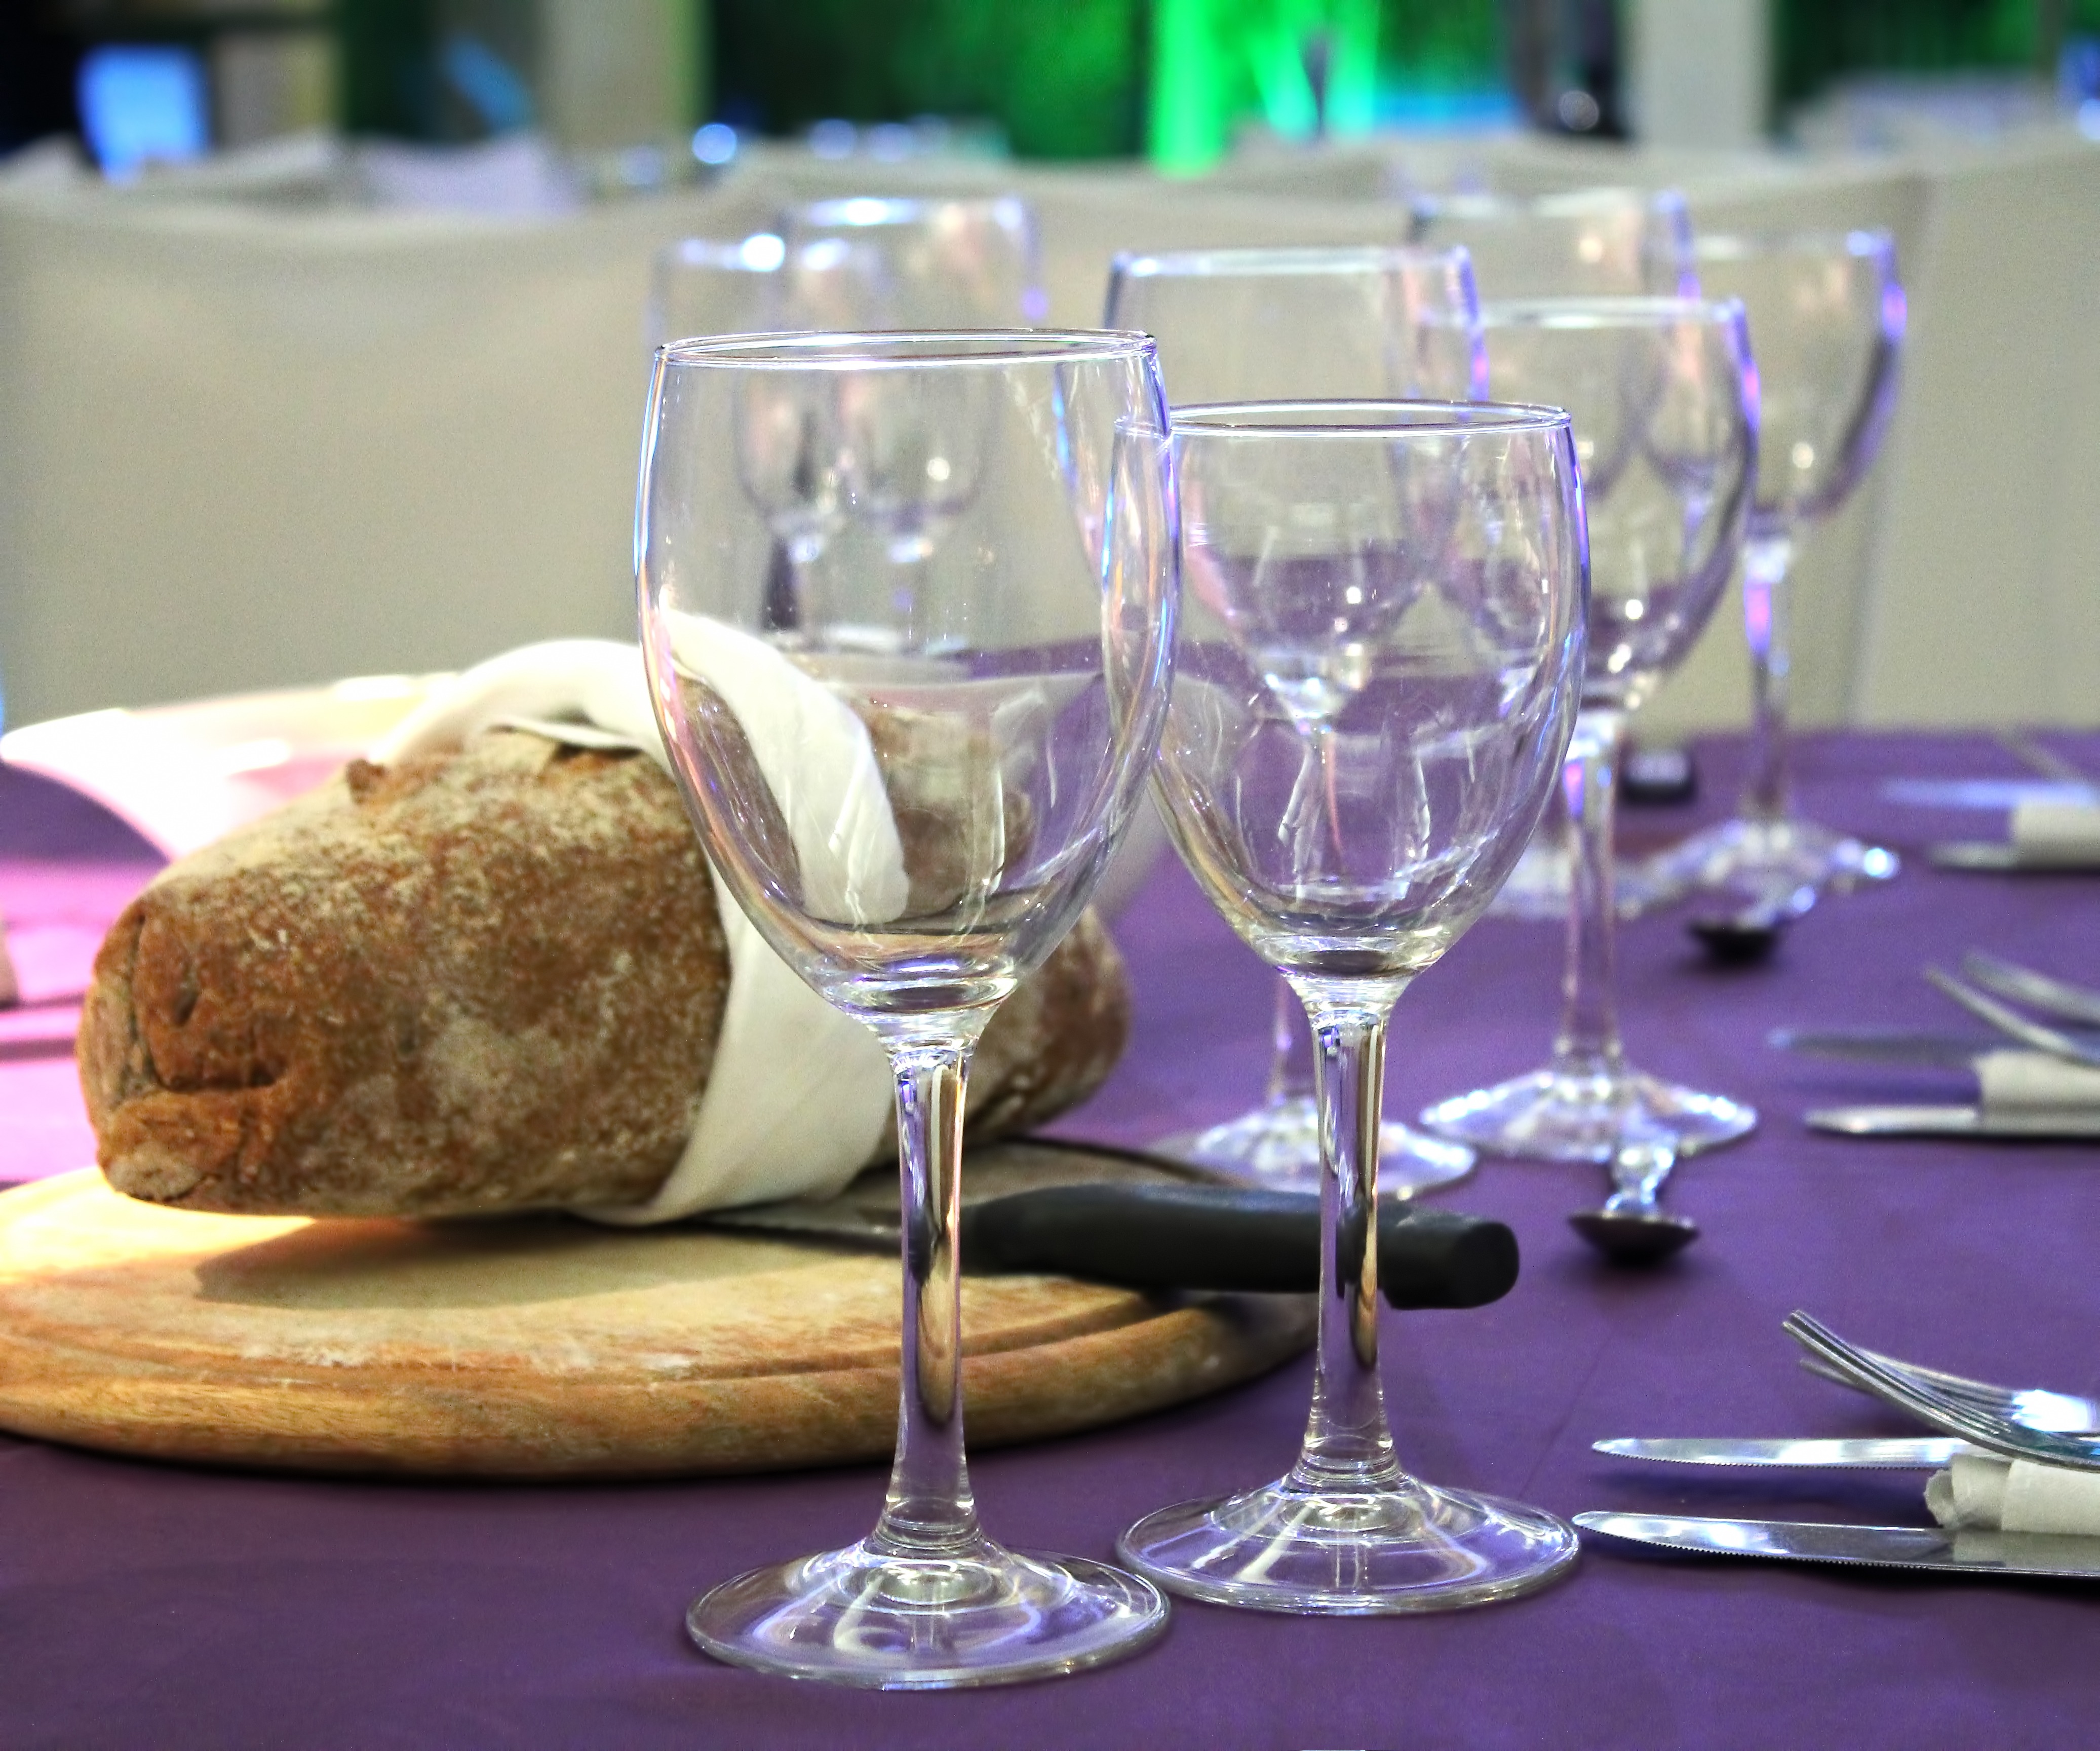
wine, glass, restaurant, meal, menu, drink, material, wine glass, vines, glasses, champagne, event, stemware, centrepiece, drinkware